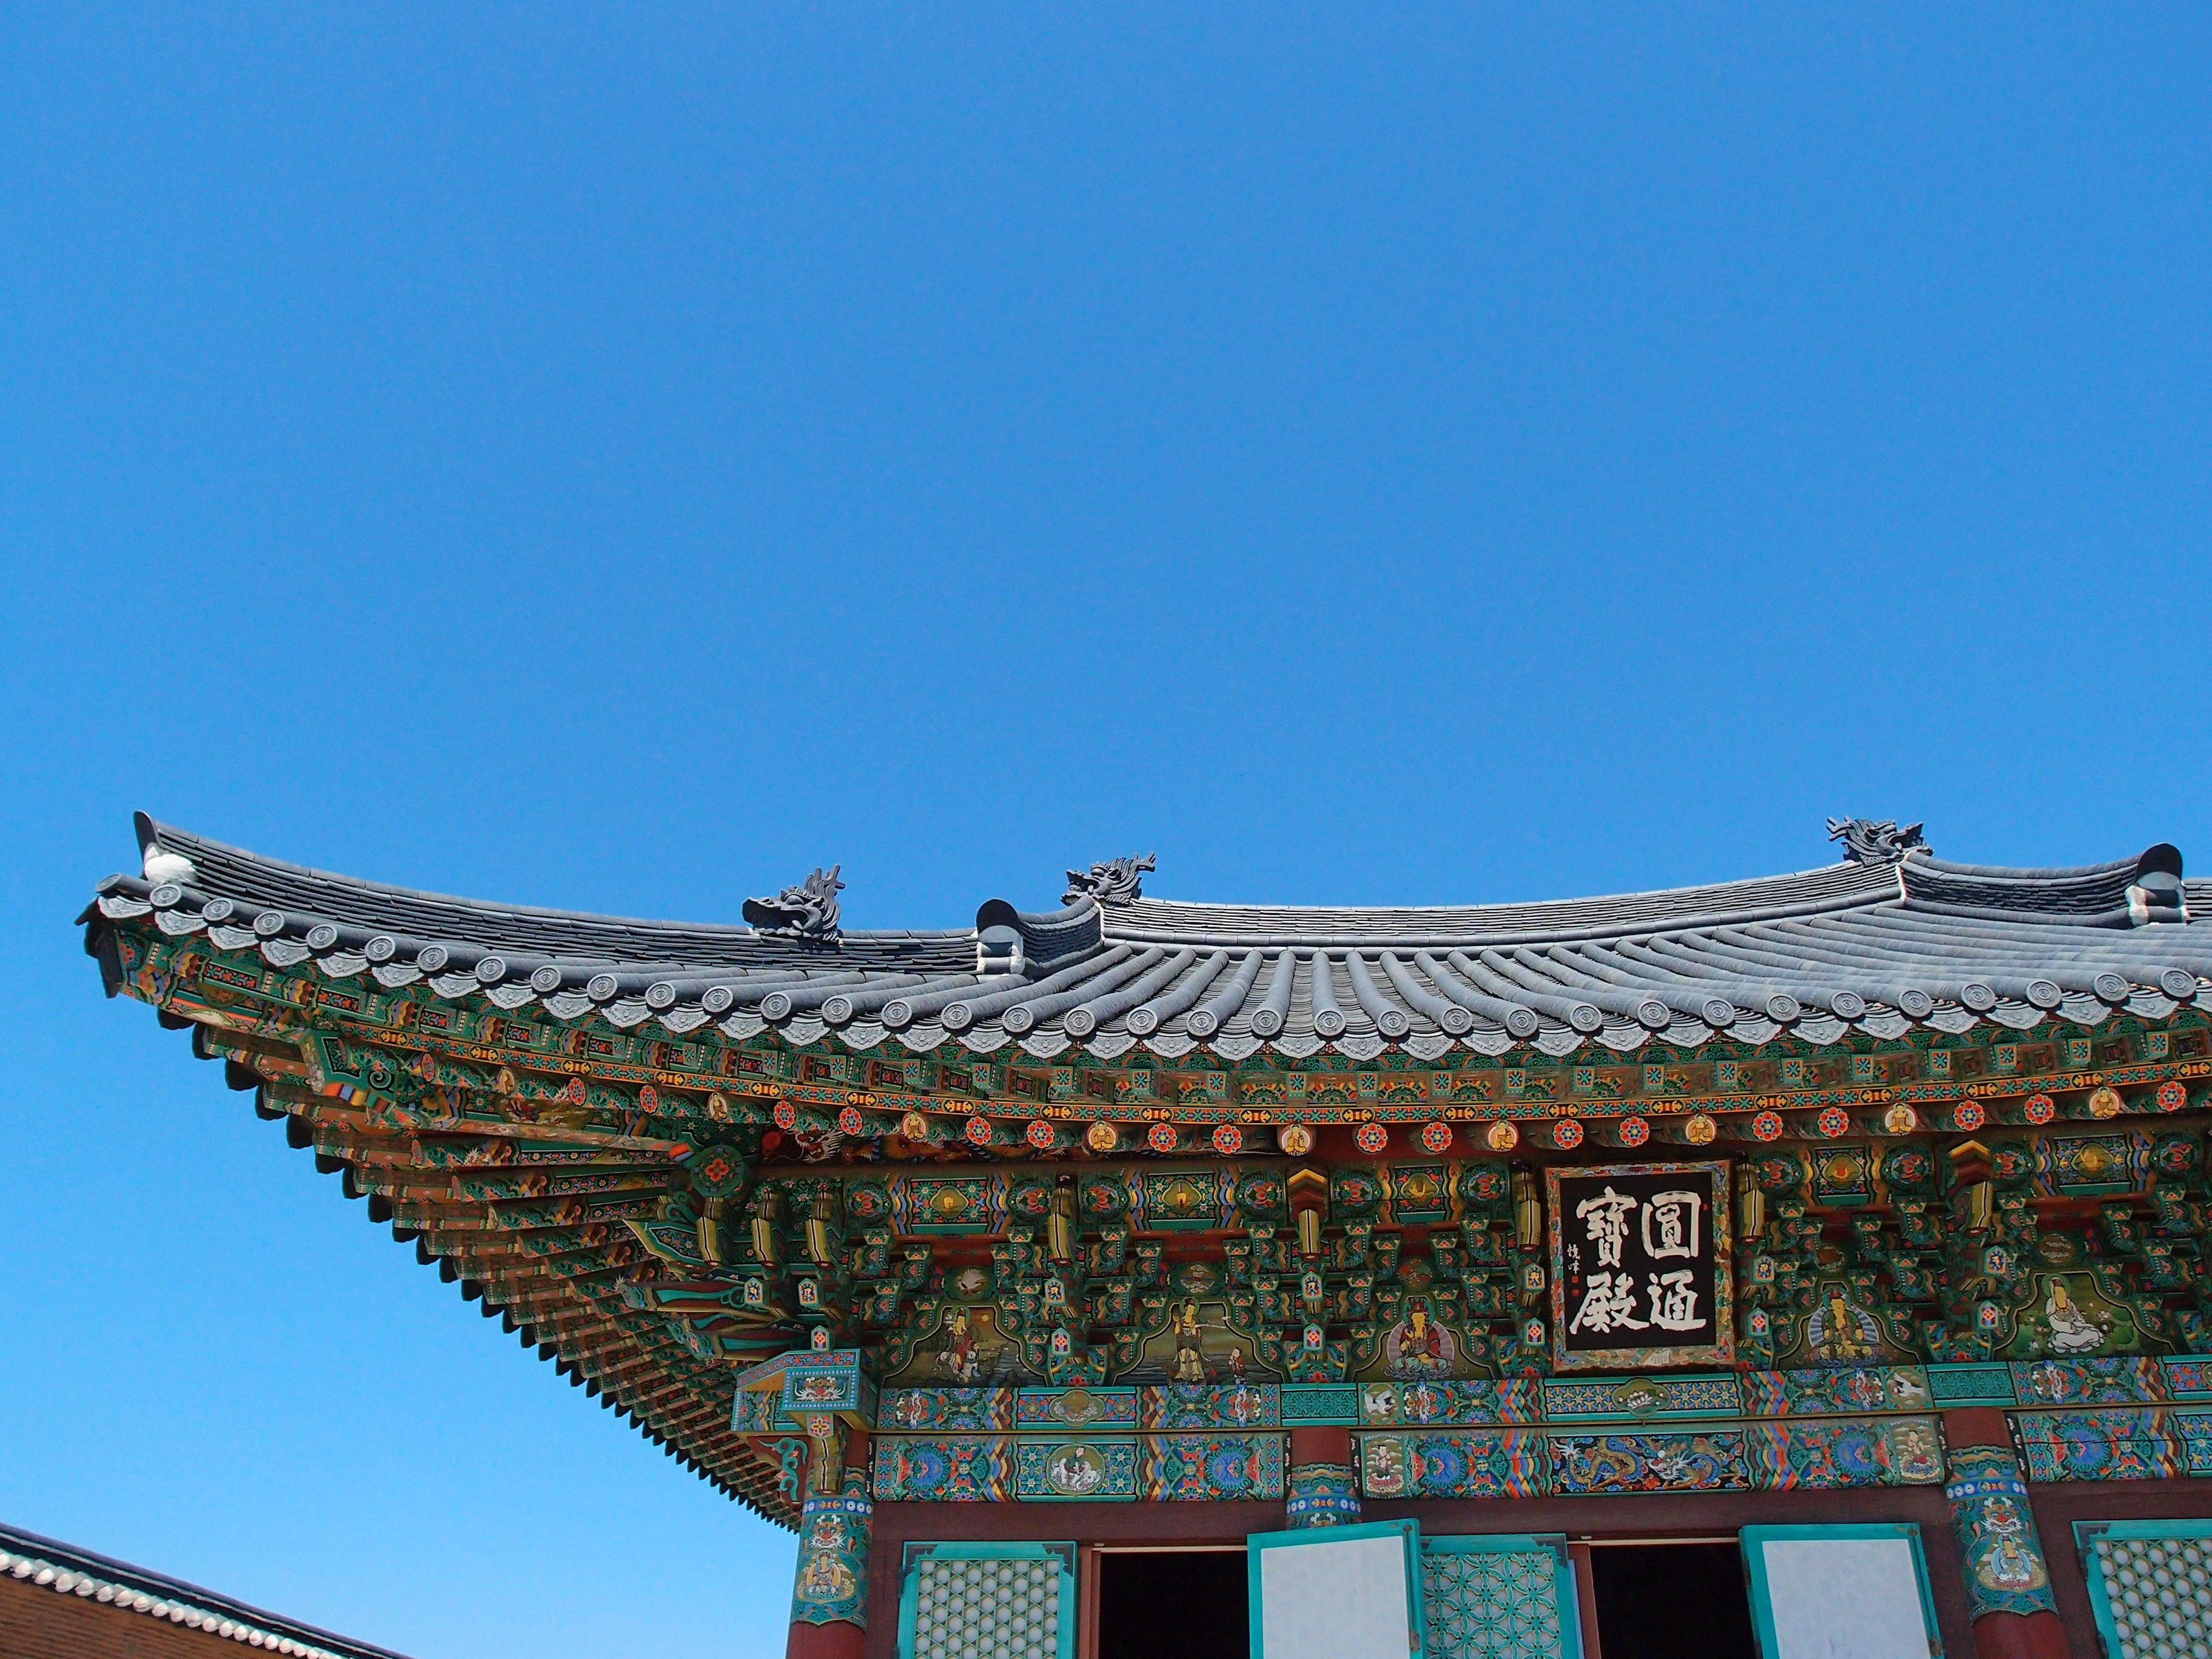
structure, sky, palace, landmark, mono, temple, chinese architecture, section, gangwon do, historic site, sokcho, naksansa